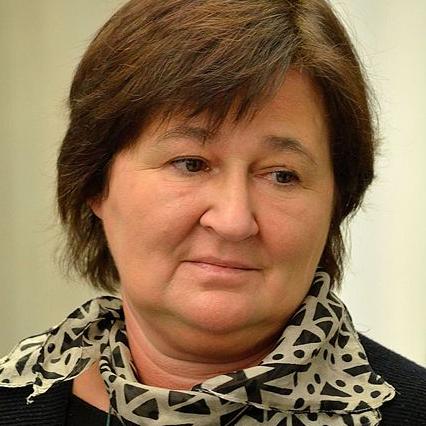
Age: 56